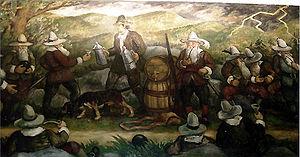
Waldo Peirce est un artiste peintre nord-américain. Il a été assez célèbre en Amérique du Nord pendant les années 1930 mais a été oublié ensuite.